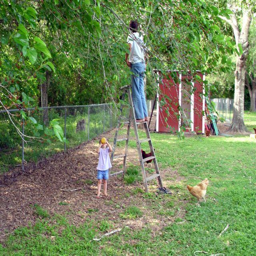
fast growing fruit trees mean that you get fruit in just a year or two instead of four or five .